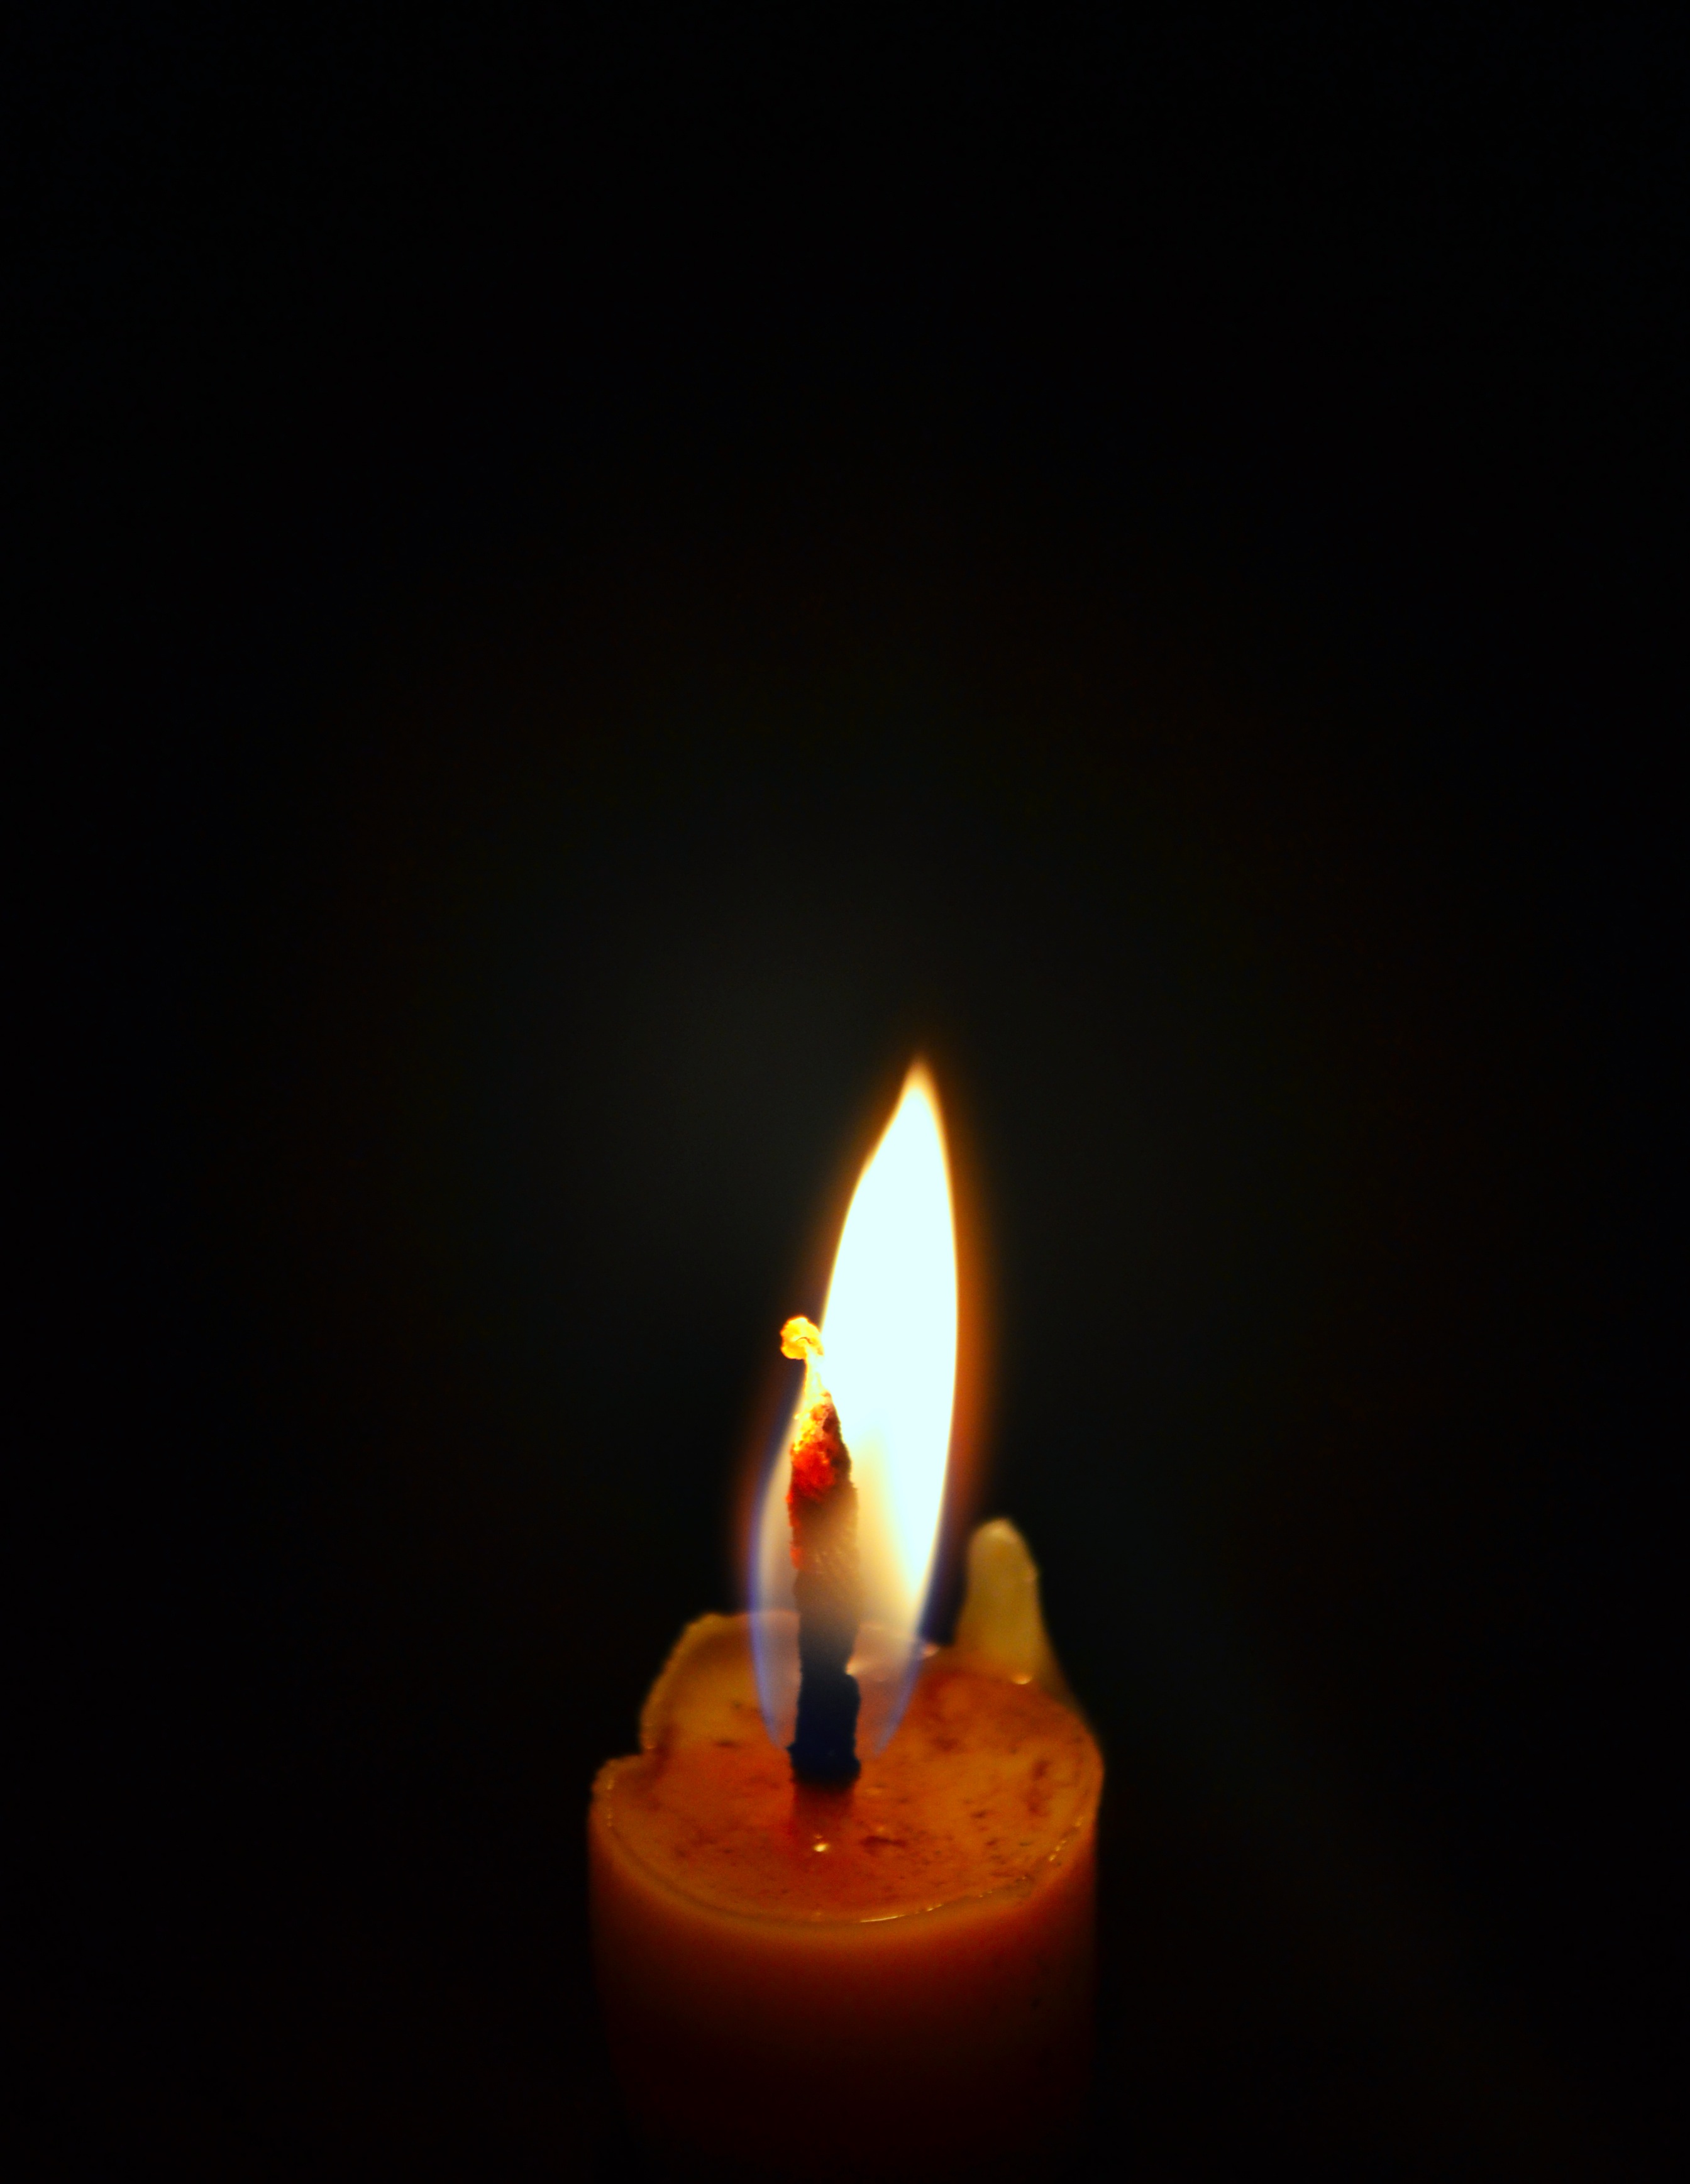
light, night, dark, symbol, flame, fire, romantic, darkness, candle, lighting, candlelight, wax, nobody